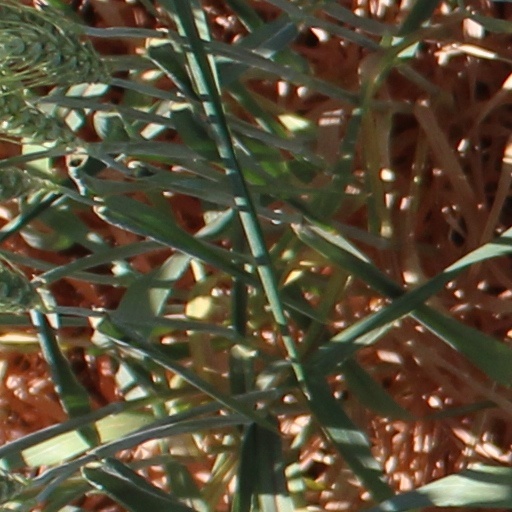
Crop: wheat